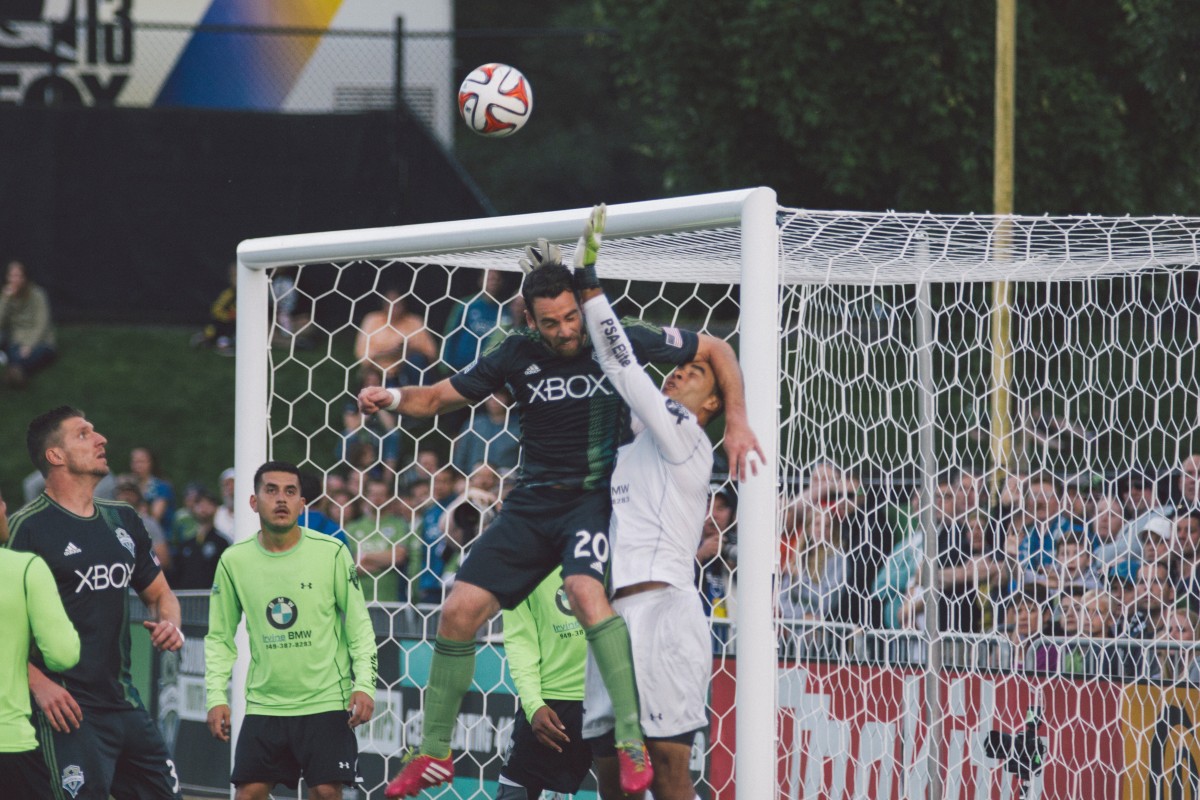
Tags: stadium, player, team